Jacob Paul von Gundling

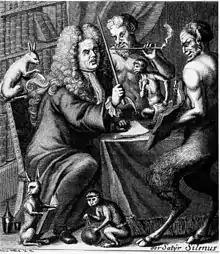
Satirical portrait of Gundling

Jacob Paul Freiherr von Gundling (19 August 1673, Hersbruck – 11 April 1731, Potsdam) was a German historian. Court Historiographer to King Frederick I of Prussia, he became a figure of ridicule in the "Tobacco Cabinet" (Tabakskollegium) of Frederick William I.